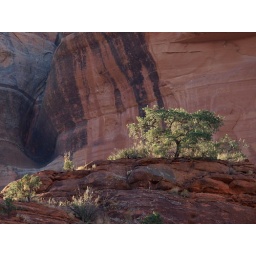
Sedona, AZ: around the base of Cathedral rock